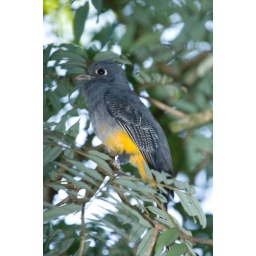
These birds (male and female) were inspecting a possible nest hole in a nearby tree